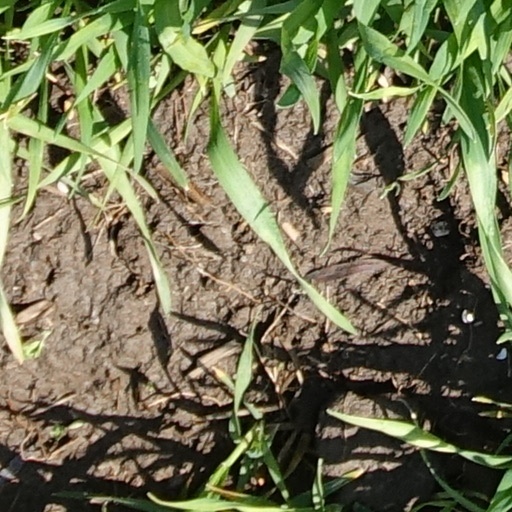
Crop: wheat